Jinichi Kusaka

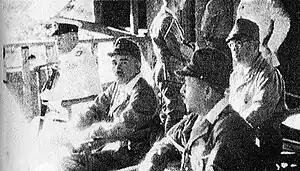
Kusaka (center) with Combined Fleet Commander Admiral Isoroku Yamamoto (left) at Rabaul in April 1943 during Operation "I-Go" shortly before Yamamoto's death.

On 24 December 1942, all naval forces in New Guinea and Solomon Islands area were combined into the newly designated Southeast Area Fleet with Kusaka in command. As commander, Kusaka directed the employment of naval ships and combat personnel involved in the fighting against Allied forces advancing up the Solomon Islands chain and New Guinea and New Britain towards Rabaul.